Rugby union

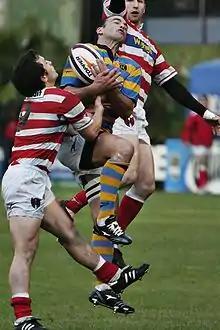
Argentine teams Alumni and Hindú playing the Torneo de la URBA final match, 2007

The earliest countries to adopt rugby union were England, the country of inception, and the other three Home Nations, Scotland, Ireland and Wales. The spread of rugby union as a global sport has its roots in the exporting of the game by British expatriates, military personnel, and overseas university students. The first rugby club in France was formed by British residents in Le Havre in 1872, while the next year Argentina recorded its first game: 'Banks' v 'City' in Buenos Aires. In turn, French and Argentine travellers, particularly students, spread the Game beyond the British Empire, forming roots in particular in Italy, Romania, Uruguay and Chile.